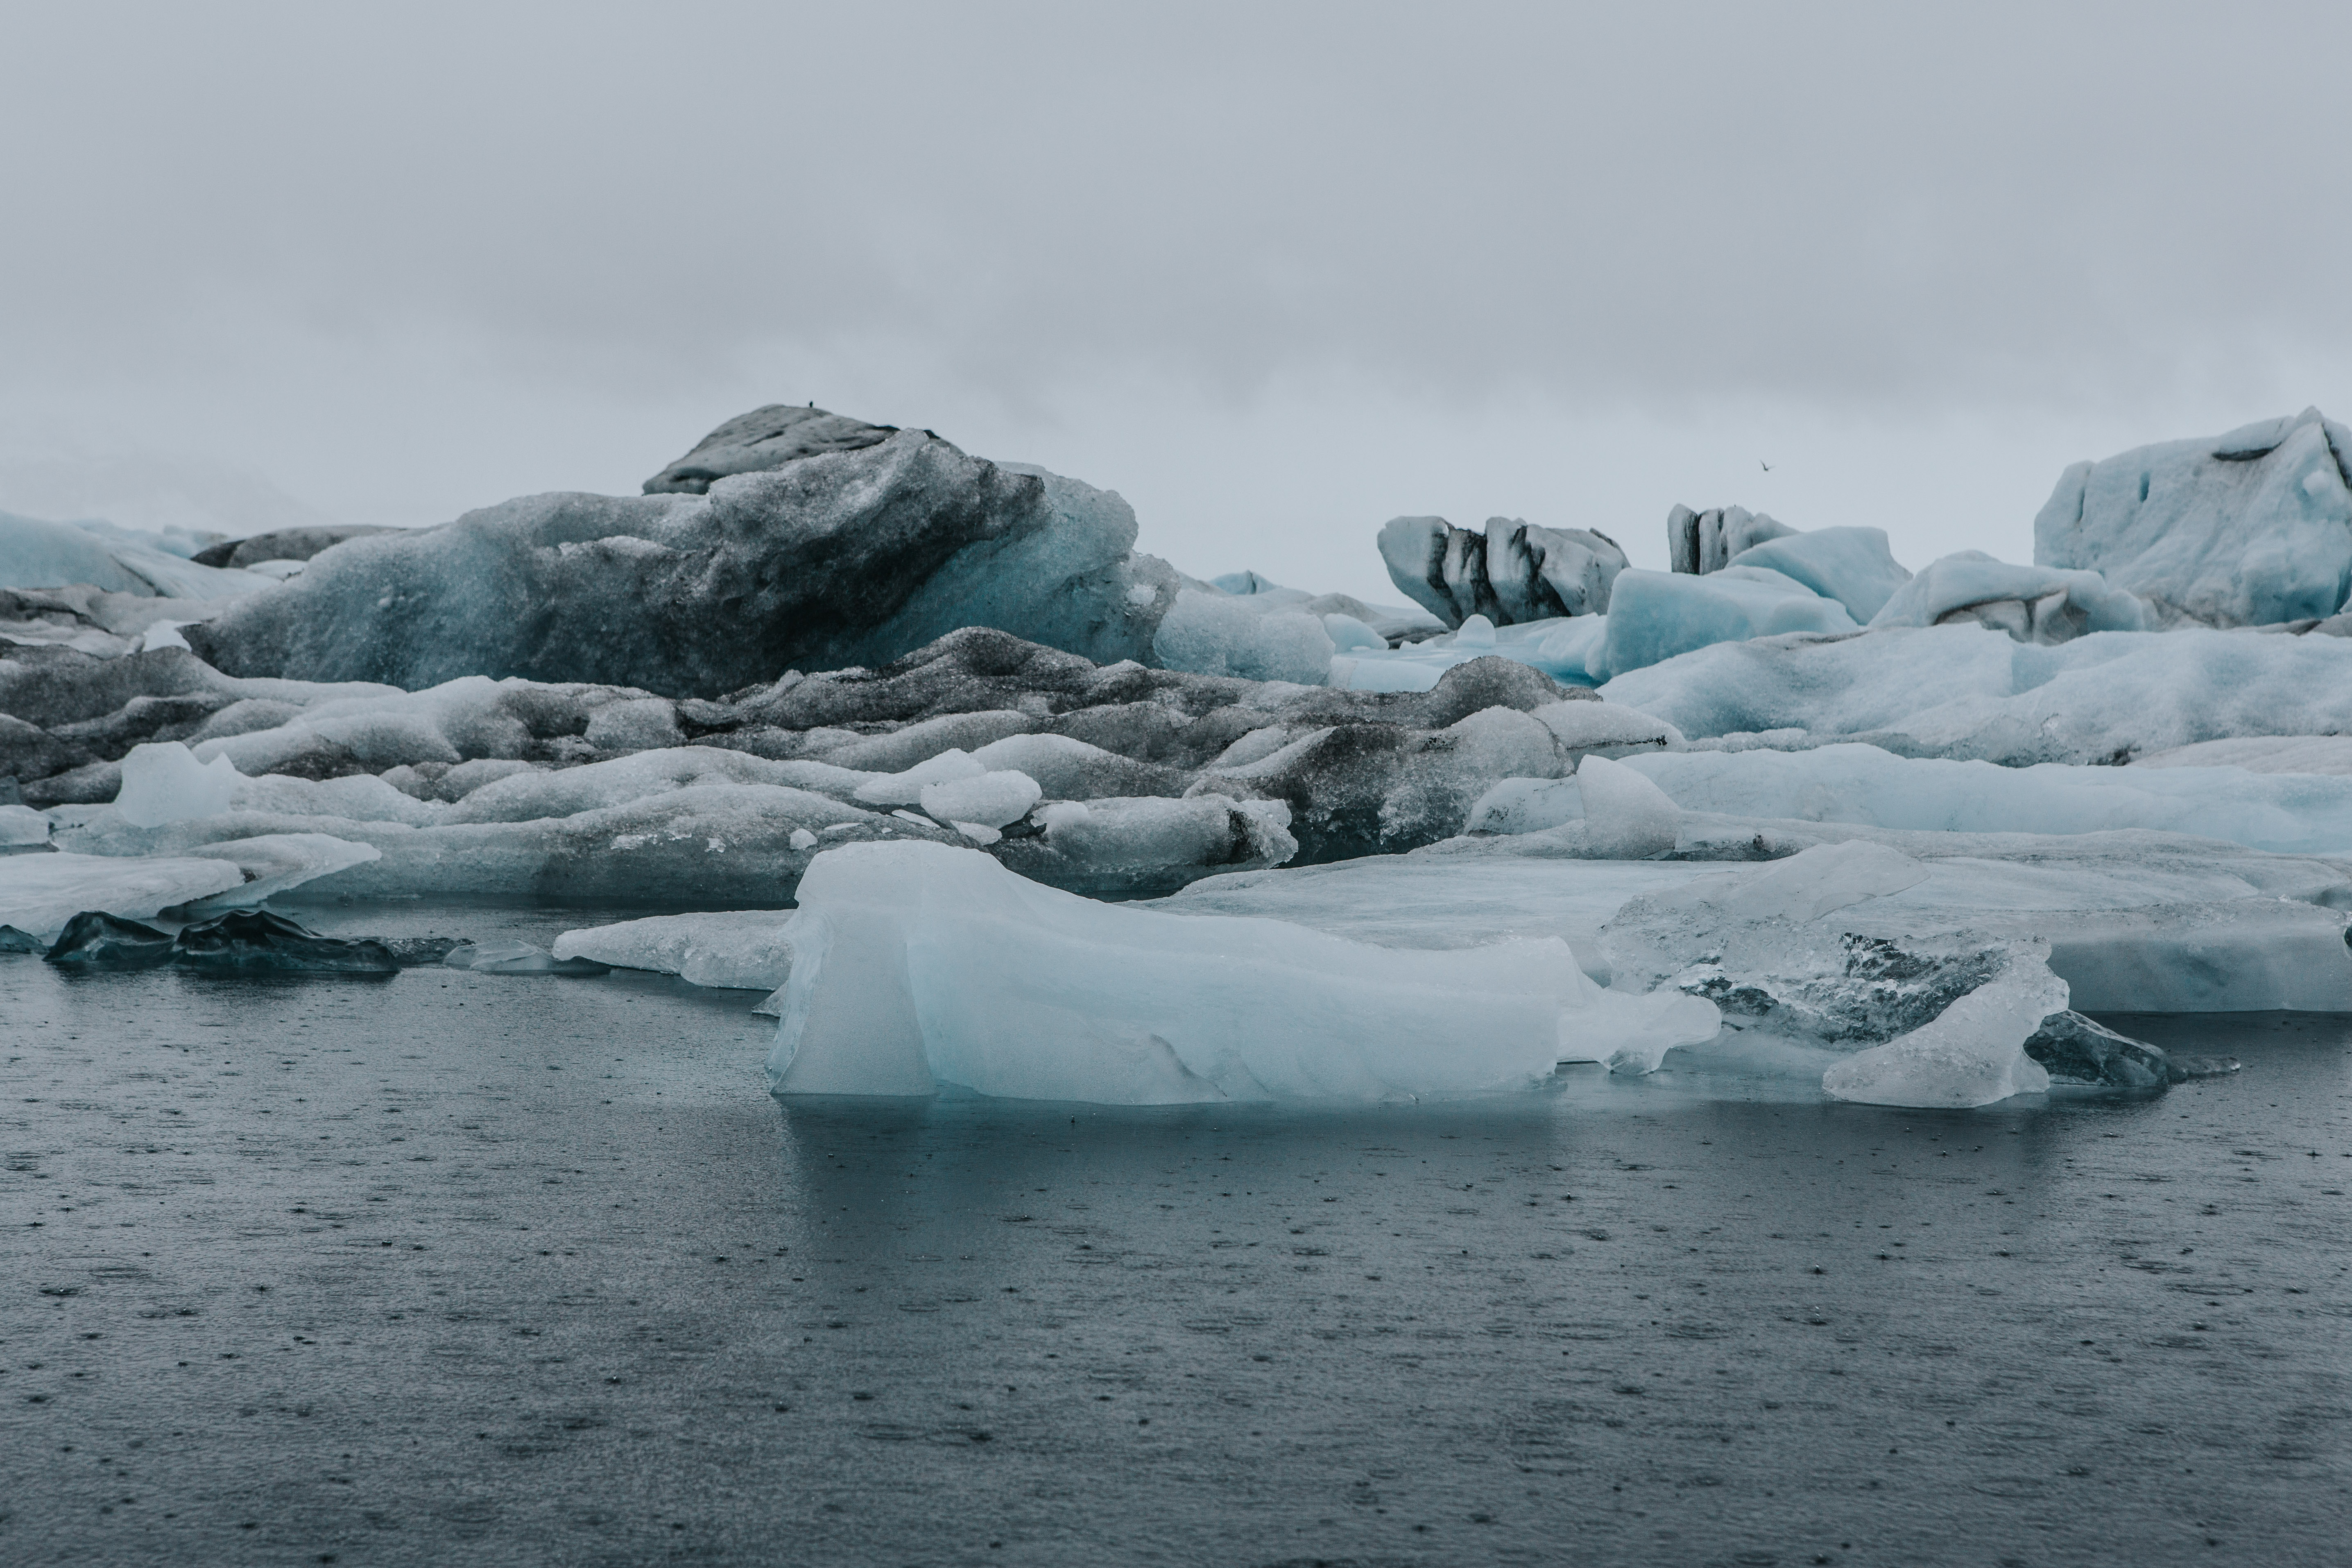
sea, coast, ocean, wave, ice, glacier, gray, frozen, arctic, iceberg, grey, melting, freezing, landform, arctic ocean, geographical feature, glacial landform, wind wave, ice cap, sea ice, polar ice cap